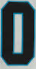
Number: 0